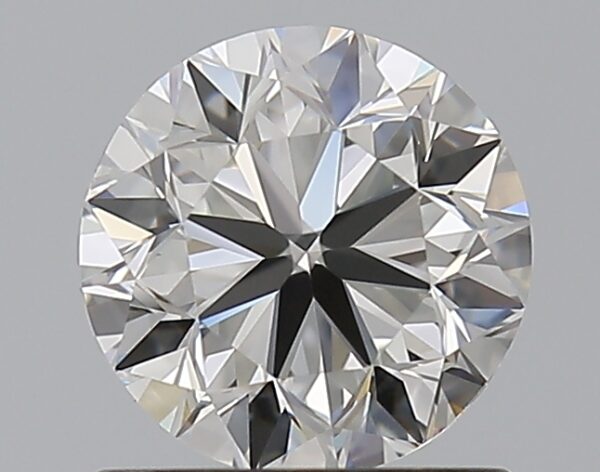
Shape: round
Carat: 0.9
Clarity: VVS2
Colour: H
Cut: VG
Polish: EX
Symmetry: EX
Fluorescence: N
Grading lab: GIA
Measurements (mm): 5.96 x 6.01 x 3.86